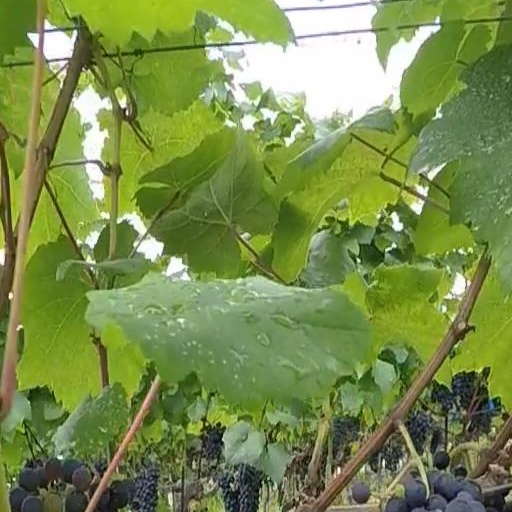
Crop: grape